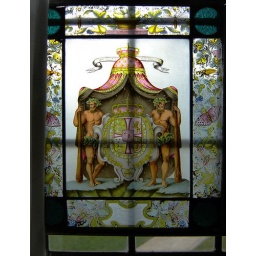
Heraldic stained glass window in Rosenborg Slot